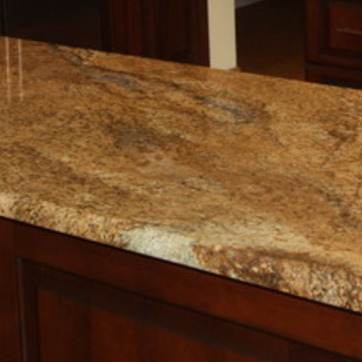
Material: polishedstone